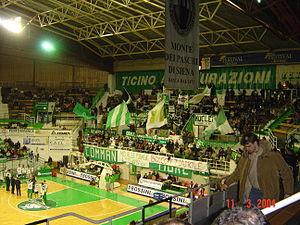
Le PalaEstra est une salle multifonction située à Sienne, dans la région de Toscane, en Italie. La salle a une capacité de 5 070 spectateurs et accueille les rencontres à domicile du Mens Sana Basket.